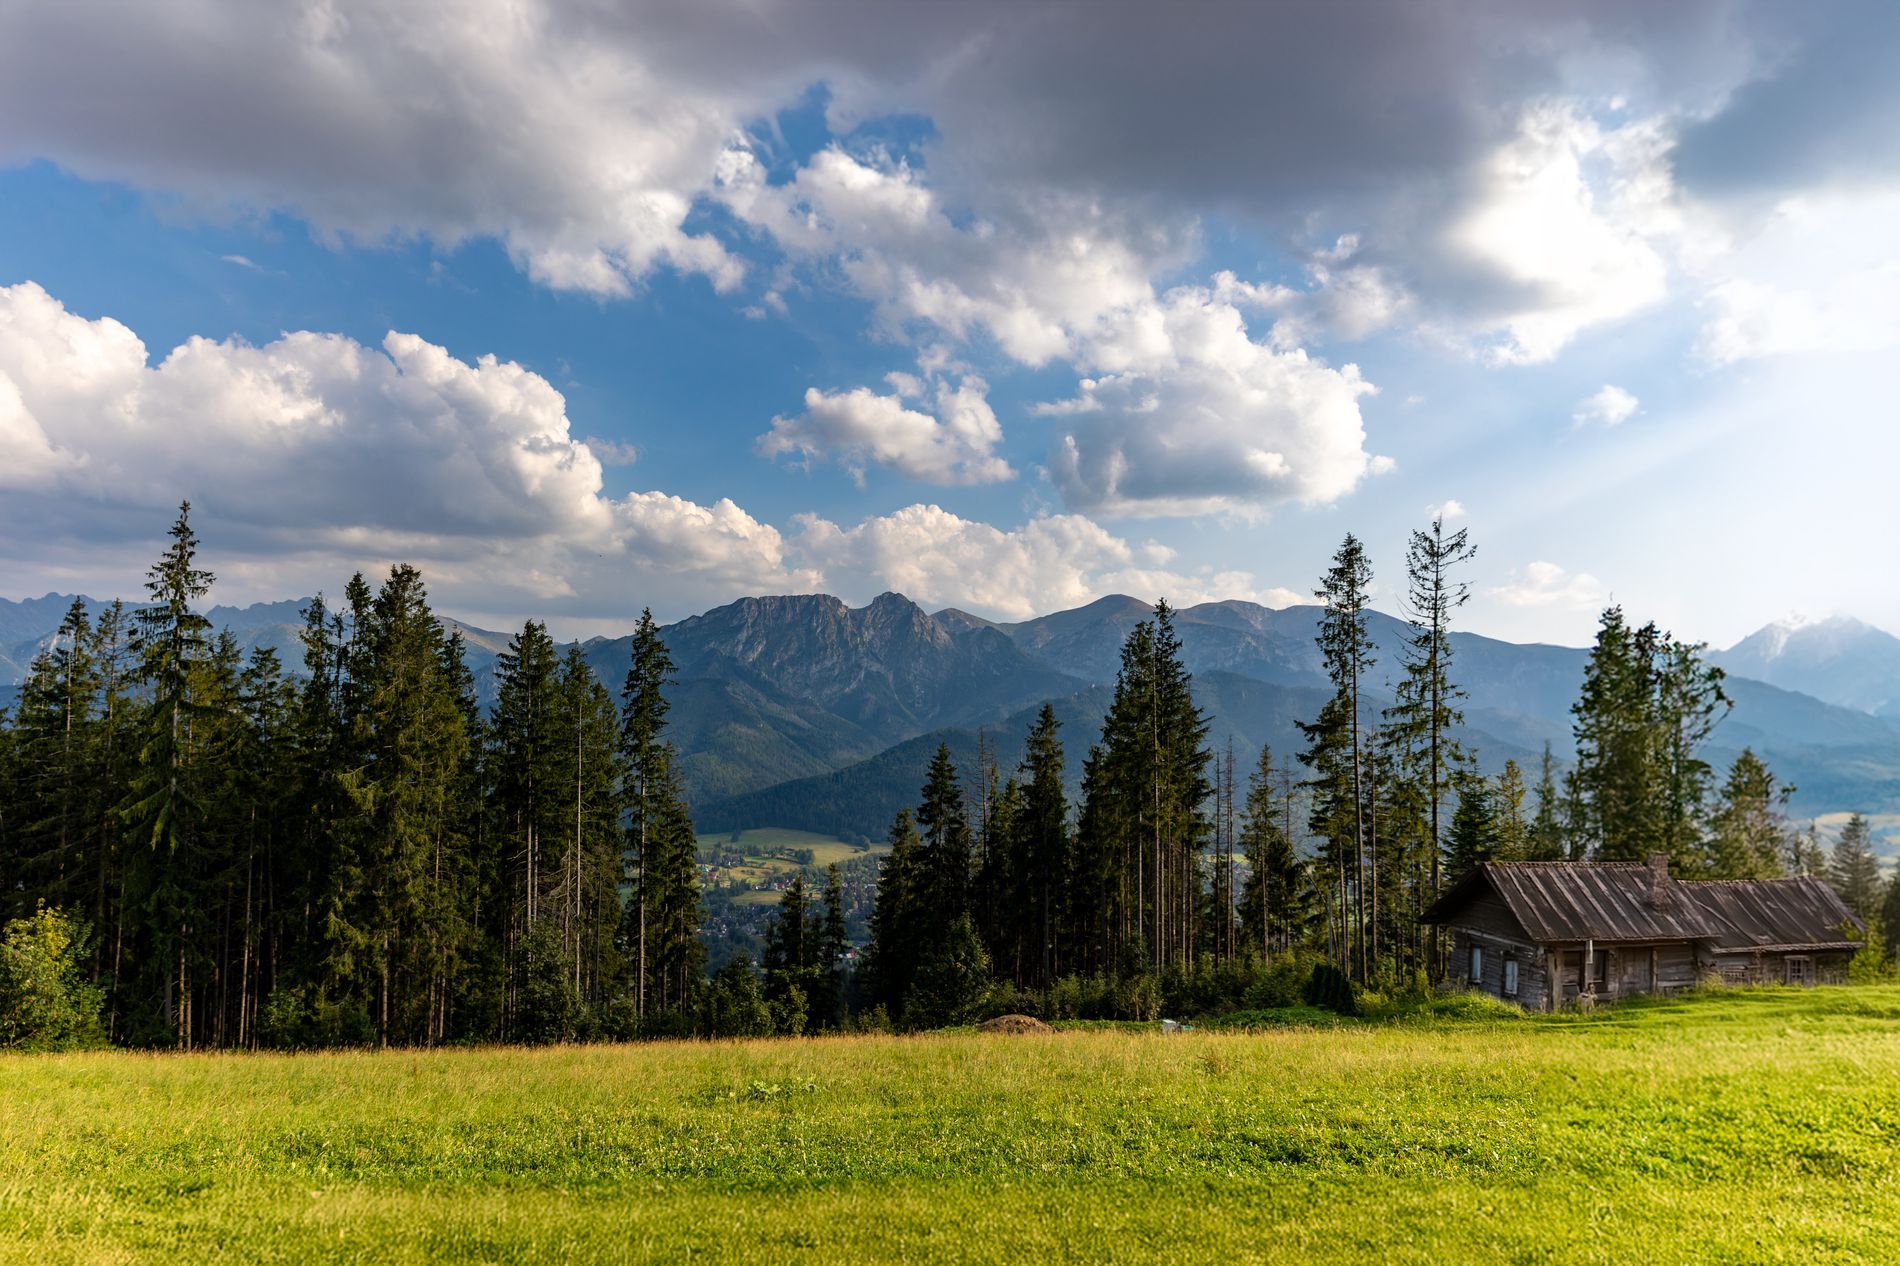
Wooden hut in the Highlands
A small wooden hut sits on a grass , surrounded by tall trees, with mountains and a partly cloudy sky in the background.
Wide-angle landscape shot capturing a small wooden hut sits on a grass , surrounded by tall trees, with mountains and a partly cloudy sky in the background.
Labels: Architecture, Building, Outdoors, Shelter, Countryside, Hut, Nature, Rural, Plant, Tree, Scenery, Sky, Landscape, Fir, Grass, Field, Grassland, Housing, Vegetation, House, Cloud, Shack, Cabin, Weather, Mountain, Mountain Range, Cumulus, Meadow, Wilderness, Farm, Peak, Trees, trees